Ishka

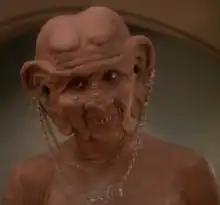
Martin in ""

Before Andrea Martin accepted the role, director René Auberjonois (Odo) confided in her that working under the Ferengi prosthetics would be the hardest acting she'd ever done if she'd never worked under such makeup before. Auberjonois speculated that she took the role anyway because he'd been so frank with her. Martin's makeup for Ishka took three hours every day. Ishka, being older, required extra development of the makeup prostheses. Makeup designer Michael Westmore explained that they "made a thin skin that went over one of [their] stock Ferengi heads. They [then] made a new face for her, wrinkled, and did the backs of her hands." The script for "Family Business" also complicated the makeup process because it called for Ishka to be nude in several scenes; therefore, makeup needed to be developed for parts of Ferengi never before seen. One take over Ishka's shoulder had to be reshot because the producers felt that Martin's "supple skin" didn't match the character; Westmore and crew "took Kleenex, wrinkled it up and rubberized it, and covered her back and shoulders", a process Martin didn't care for, saying, "Boy, if you hadn't warned me about this, I would be out the door."